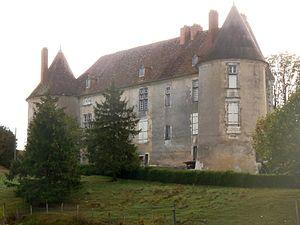
château de Sansac, Beaulieu-sur-Sonnette, Charente, France
Beaulieu-sur-Sonnette est une commune du Sud-Ouest de la France, située dans le département de la Charente.
Le château de Sansac est situé sur la commune de Beaulieu-sur-Sonnette, en Charente, à 35 kilomètres au nord-est d'Angoulême.